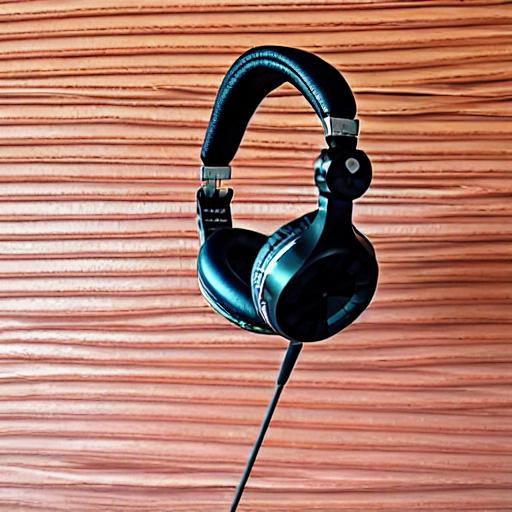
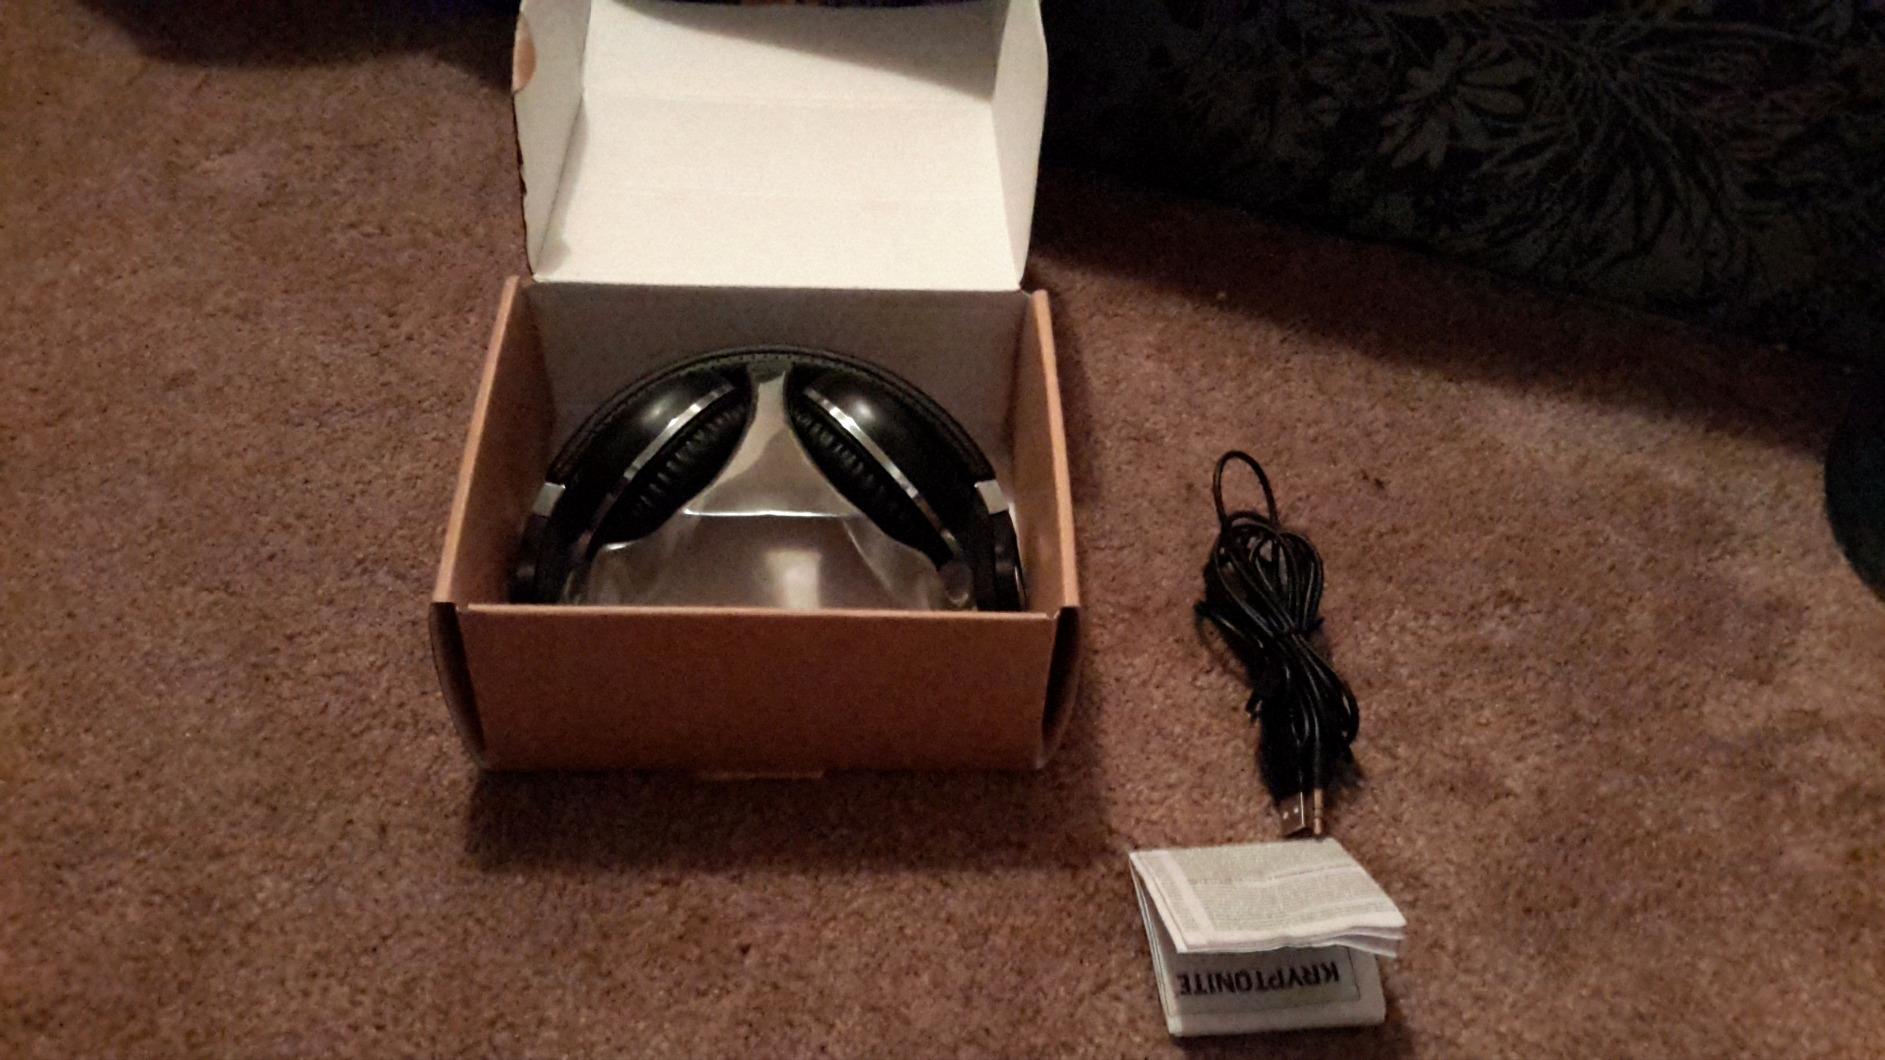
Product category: headphones
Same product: no